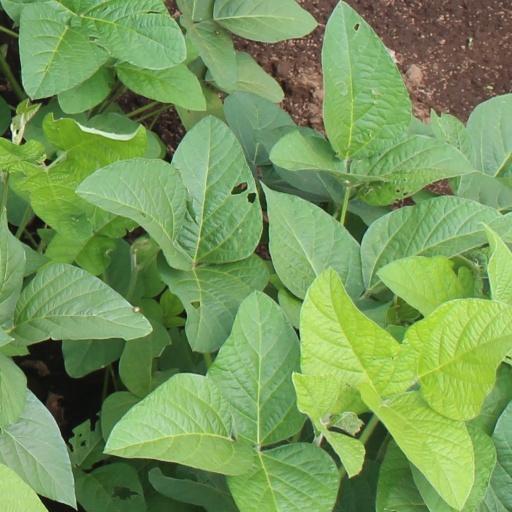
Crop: soybean